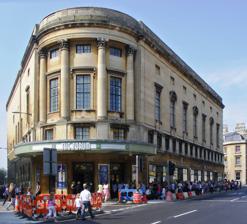
Building: The Forum, Bath
Country: United Kingdom
Year built: 1934
Historic site in Somerset, England The Forum Location Bath , Somerset , England Coordinates 51°22′43″N 2°21′38″W / 51.37861°N 2.36056°W / 51.37861; -2.36056 Built 1934 Listed Building – Grade II* Designated 28 May 1986 Reference no. 1394832 Location of The Forum in Somerset The Forum was built as an art deco cinema in Bath , Somerset , England, in 1934, and was designated as a Grade II* listed building on 28 May 1986. The building closed as a cinema in 1969, and has subsequently been used as a dancing school, a bingo hall, a church and a large event space for concerts and stand-up comedy. Its main auditorium has 1,600 seats, making it Bath's largest event venue. Building The Forum was built by William Henry Watkins and E Morgan Willmott , assisted by A Stuart Gray , at the cost of £80,000 (equivalent to £7,173,865 in 2023) with a steel frame covered by Bath Stone cladding in a combination of art deco and neo-classical style. Inside the walls are brick with concrete floors, with large art deco candelabra lighting. Above the auditorium is a ballroom with a sprung floor and below it on the exterior of the building are shops. The building was heated by radiators, but also by washed air , a novelty in the 1930s. History The Forum initially sat 2,000 people and was opened on 19 May 1934 by the Marquis of Bath . It was used as a cinema until 1969, when it became a dancing school and bingo hall. The building is owned by Bath and North East Somerset Council , and from 1988 has been let on a 700-year term lease to Bath Christian Trust as the home of Life Church Bath, formerly known as Bath City Church. It currently has 1600 seats, making it Bath's largest venue for events and so is also used for concerts, performances and presentations. The Forum has undergone a programme of extensive renovations under the supervision of Stubbs Rich Architects. In 2014, the Bath Christian Trust put together plans to convert part of The Forum's ground floor into a café which is now open. References